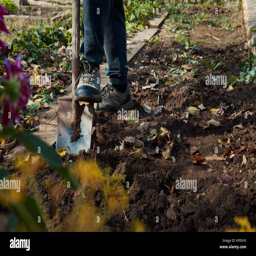
man digging up vegetables on a garden , his legs and a spade in focus .